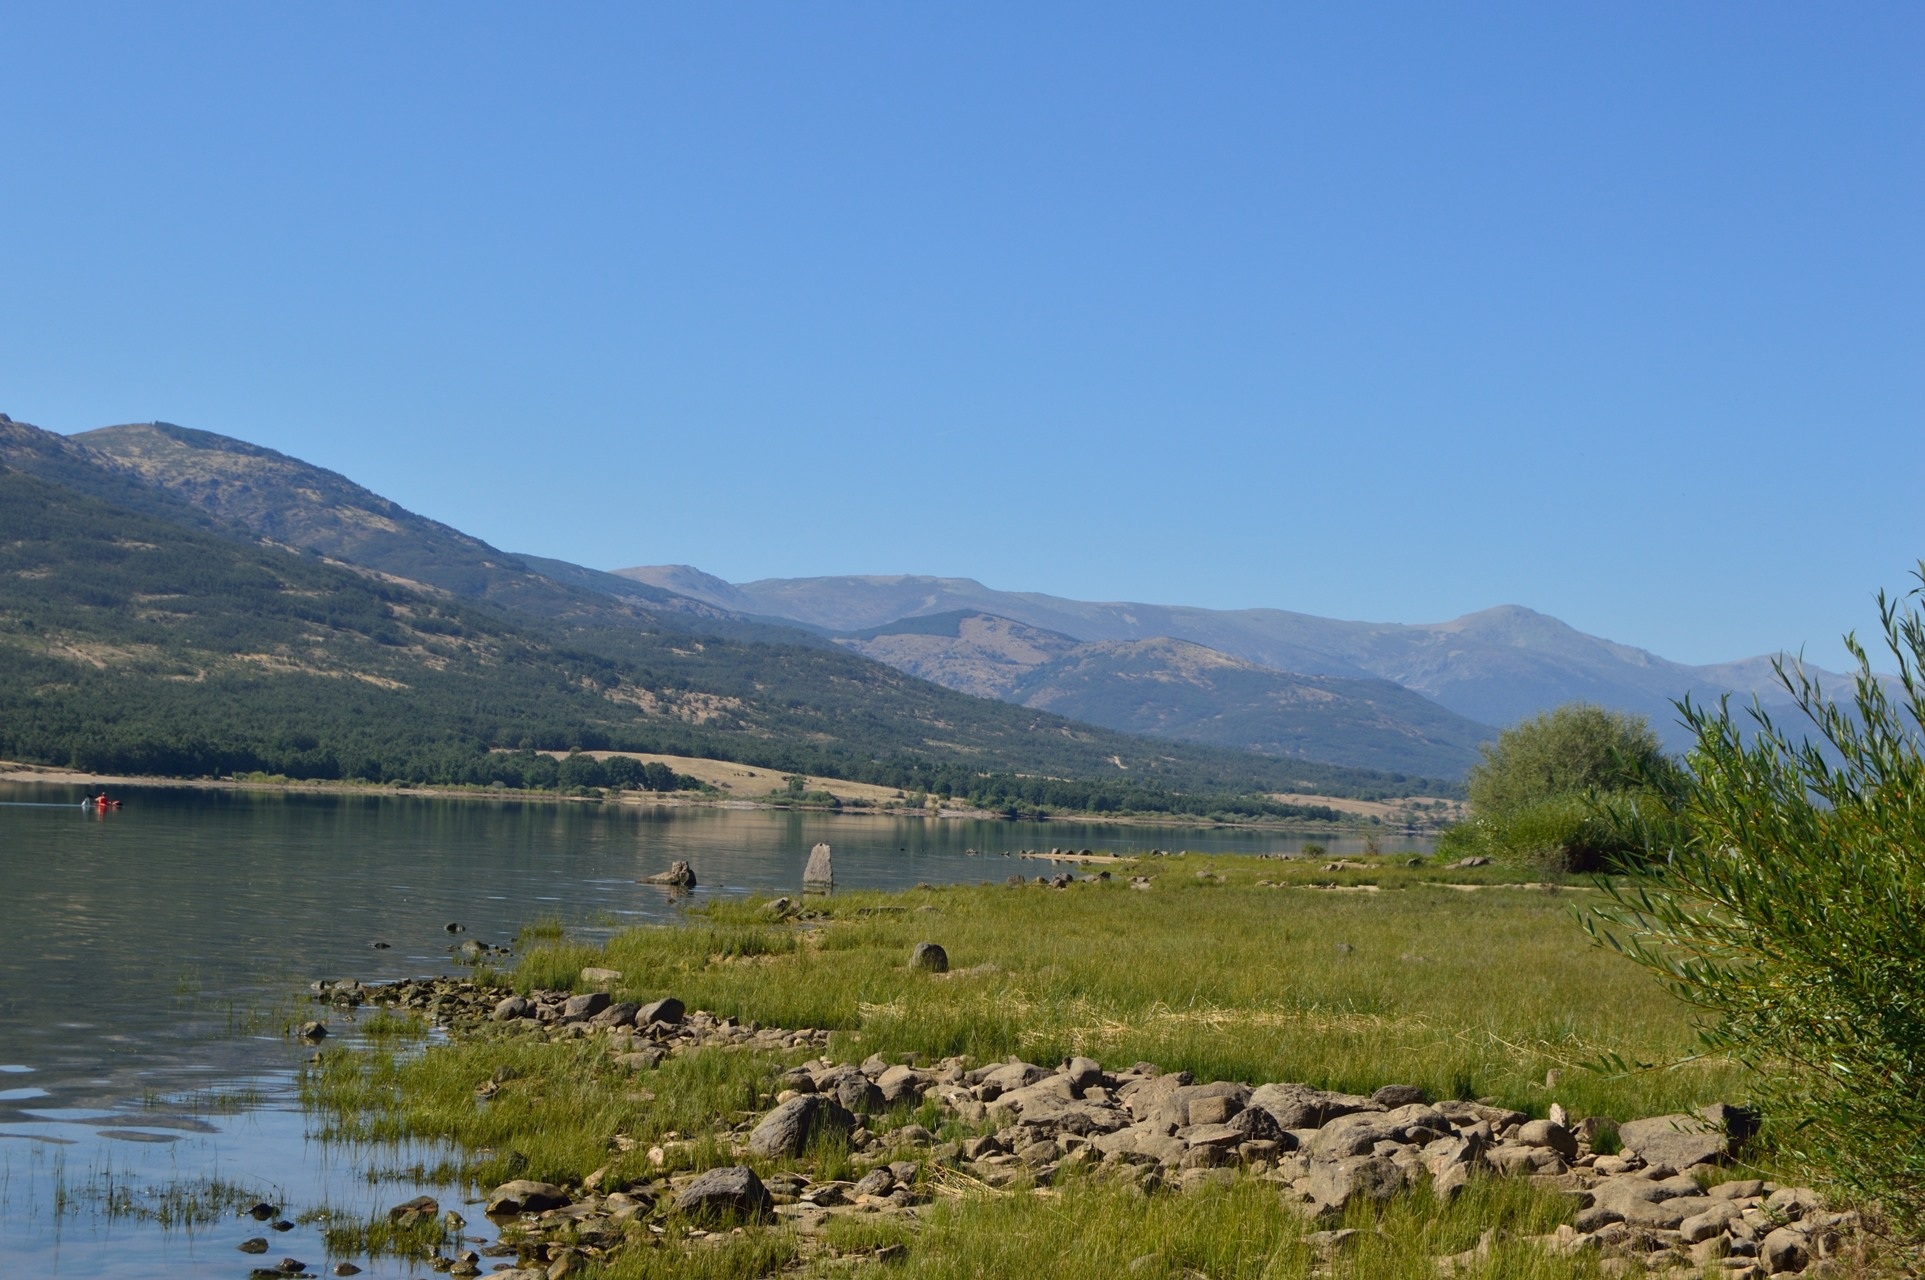
landscape, wilderness, mountain, meadow, hill, lake, valley, mountain range, summer, holiday, rest, reservoir, highland, ridge, plateau, fell, loch, tarn, sierra de madrid, geographical feature, mountainous landforms